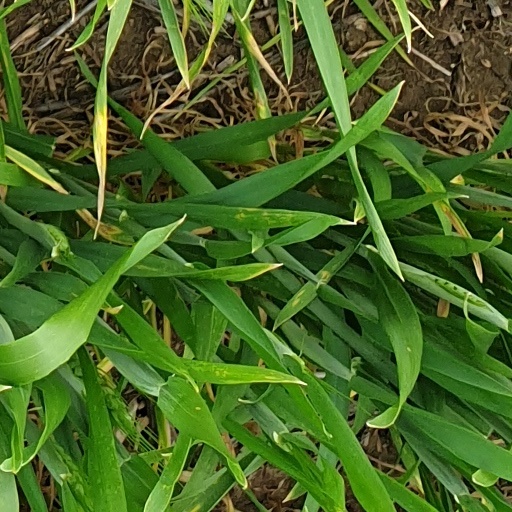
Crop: wheat